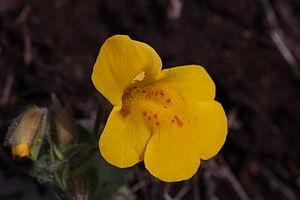
Fleur de Mimulus guttatus . Photo prise près d'Anacortes, dans le Washington (États-Unis).